Ascensor Mariposas

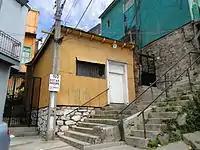
Entrance to the lower station

The Ascensor Mariposas is one of the 15 funiculars left in Valparaíso, Chile. Inaugurated in 1906, its route is flanked by houses and shrubs and its upper terminus is a street on the Mariposas Hill. Baquedano street passes over the tracks of the funicular. It was declared as a National Monument of Chile in 1998, within the category of Historic Monuments.